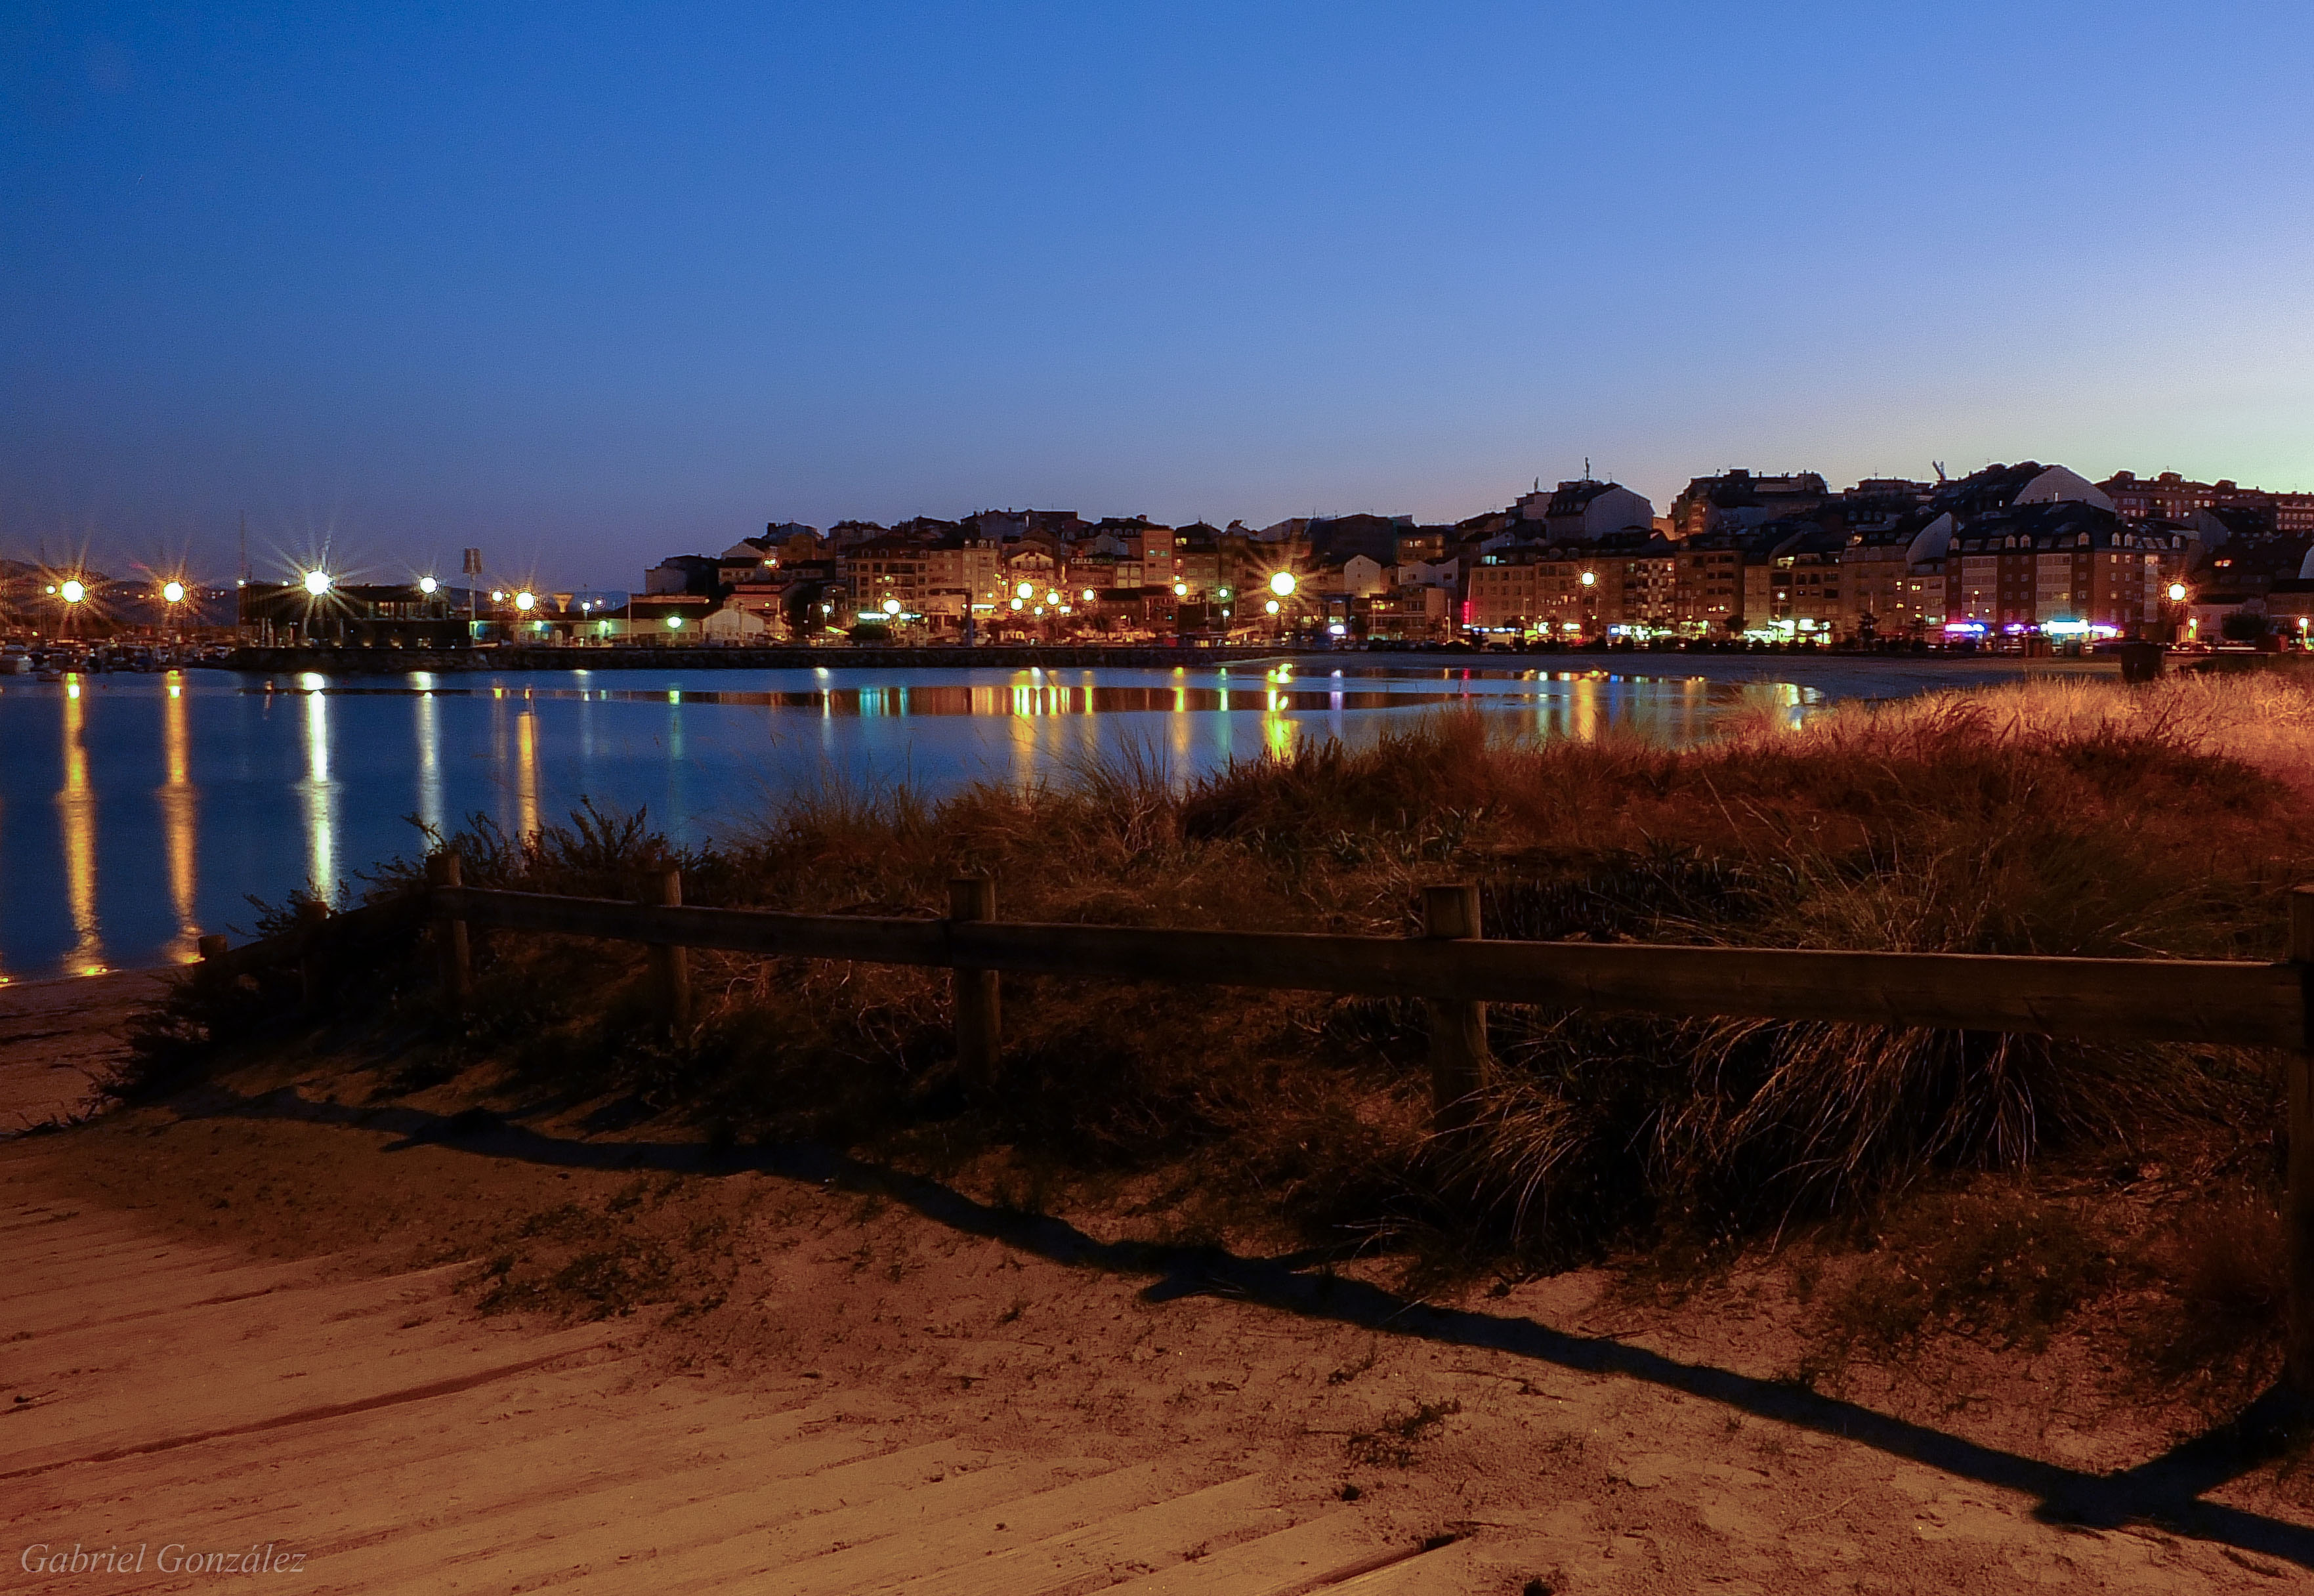
beach, landscape, sea, coast, horizon, sunrise, sunset, night, morning, dawn, dusk, evening, reflection, bay, spain, puestadesol, galicia, pontevedra, paisajes, atardecer, espana, ggl1, gaby1, portonovo, fujifilmxs1